Rapid 3D Mapping

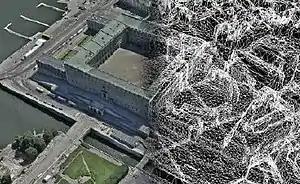
Rapid 3D Mapping applied on the Royal Castle of Sweden.

Rapid 3D Mapping is a stereophotogrammetry technology developed by the Swedish defence and security company Saab. The system generates three-dimensional maps by image captures of the terrain from a crewed aircraft, helicopter and/or UAV.